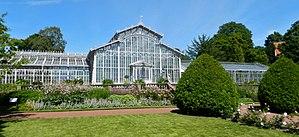
Le Jardin d'hiver d'Helsinki Español: Jardín de invierno